Hill 60 (Ypres)

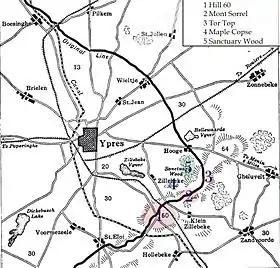
Location of Hill 60 and The Caterpillar in the Ypres Salient

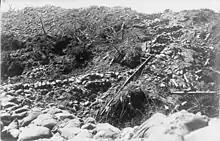
Fortifications on the railway embankment at Hill 60

During the First World War, Hill 60 was a small promontory on the edge of the Ypres Salient, with good views for the Germans across the British lines into Ypres, which gave it great tactical significance. During the First Battle of Ypres in late 1914, Hill 60 was held by the Moussy Detachment (General Vidal), which had been depleted by the transfer of three battalions to Langemarck. On 11 November, during the Battle of Nonne Bosschen, the detachment repulsed German attacks until noon, when the left flank units of the German 30th Division forced the French back to Hill 60 and Verbrandenmolen. No French or British reserves or reinforcements were available until the French 7th Hussars dismounted at Zillebeke and counter-attacked, carrying the remaining infantry of the detachment along in the rush. The French line was re-established from a bridge near Voormezeele to Verbrandenmolen and Zwarteleen, which was still only from Ypres. The German account recorded that Hill 60 had been captured but Lieutenant-General Dubois (the commander) and other witnesses denied this. When British troops relieved the French in the area on the night of 1915, the hill was certainly held by the Germans.